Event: Nepal Earthquake
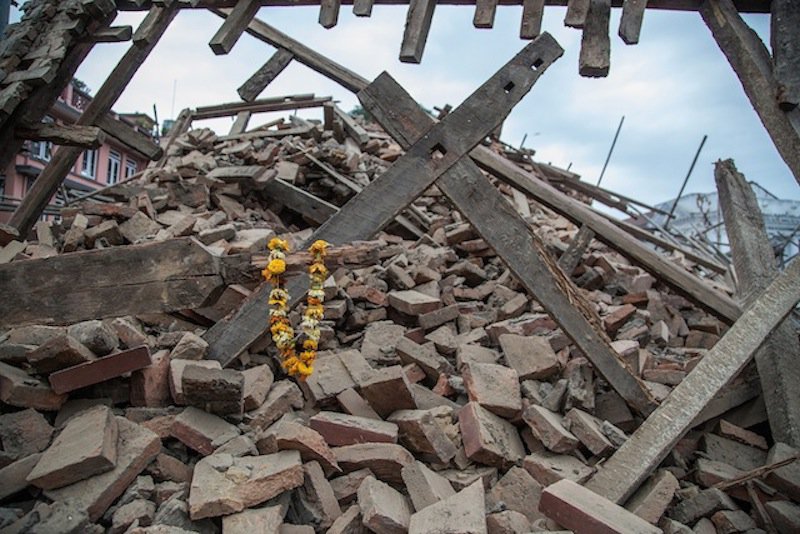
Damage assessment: damage